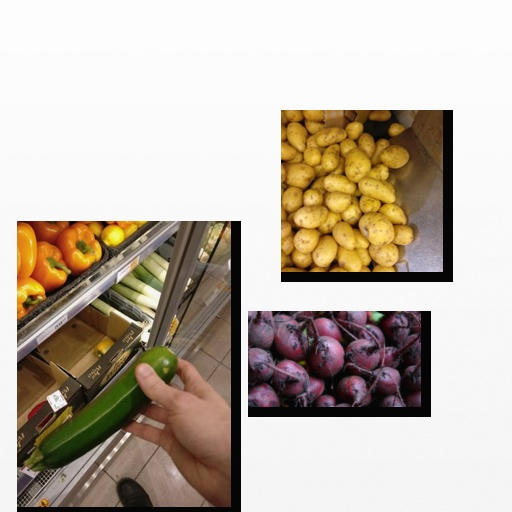
Food items: zucchini, potato, beetroot